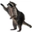
Label: raccoon